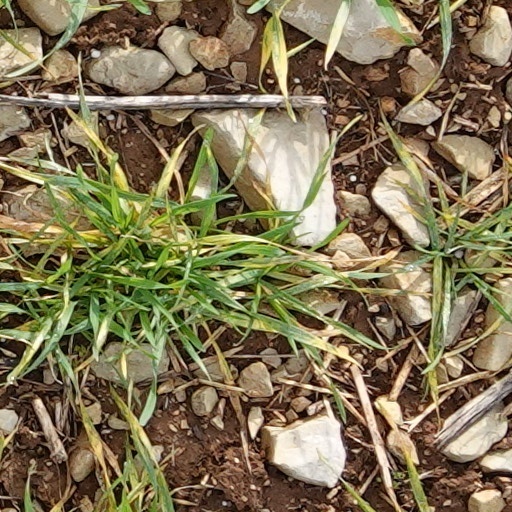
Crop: wheat